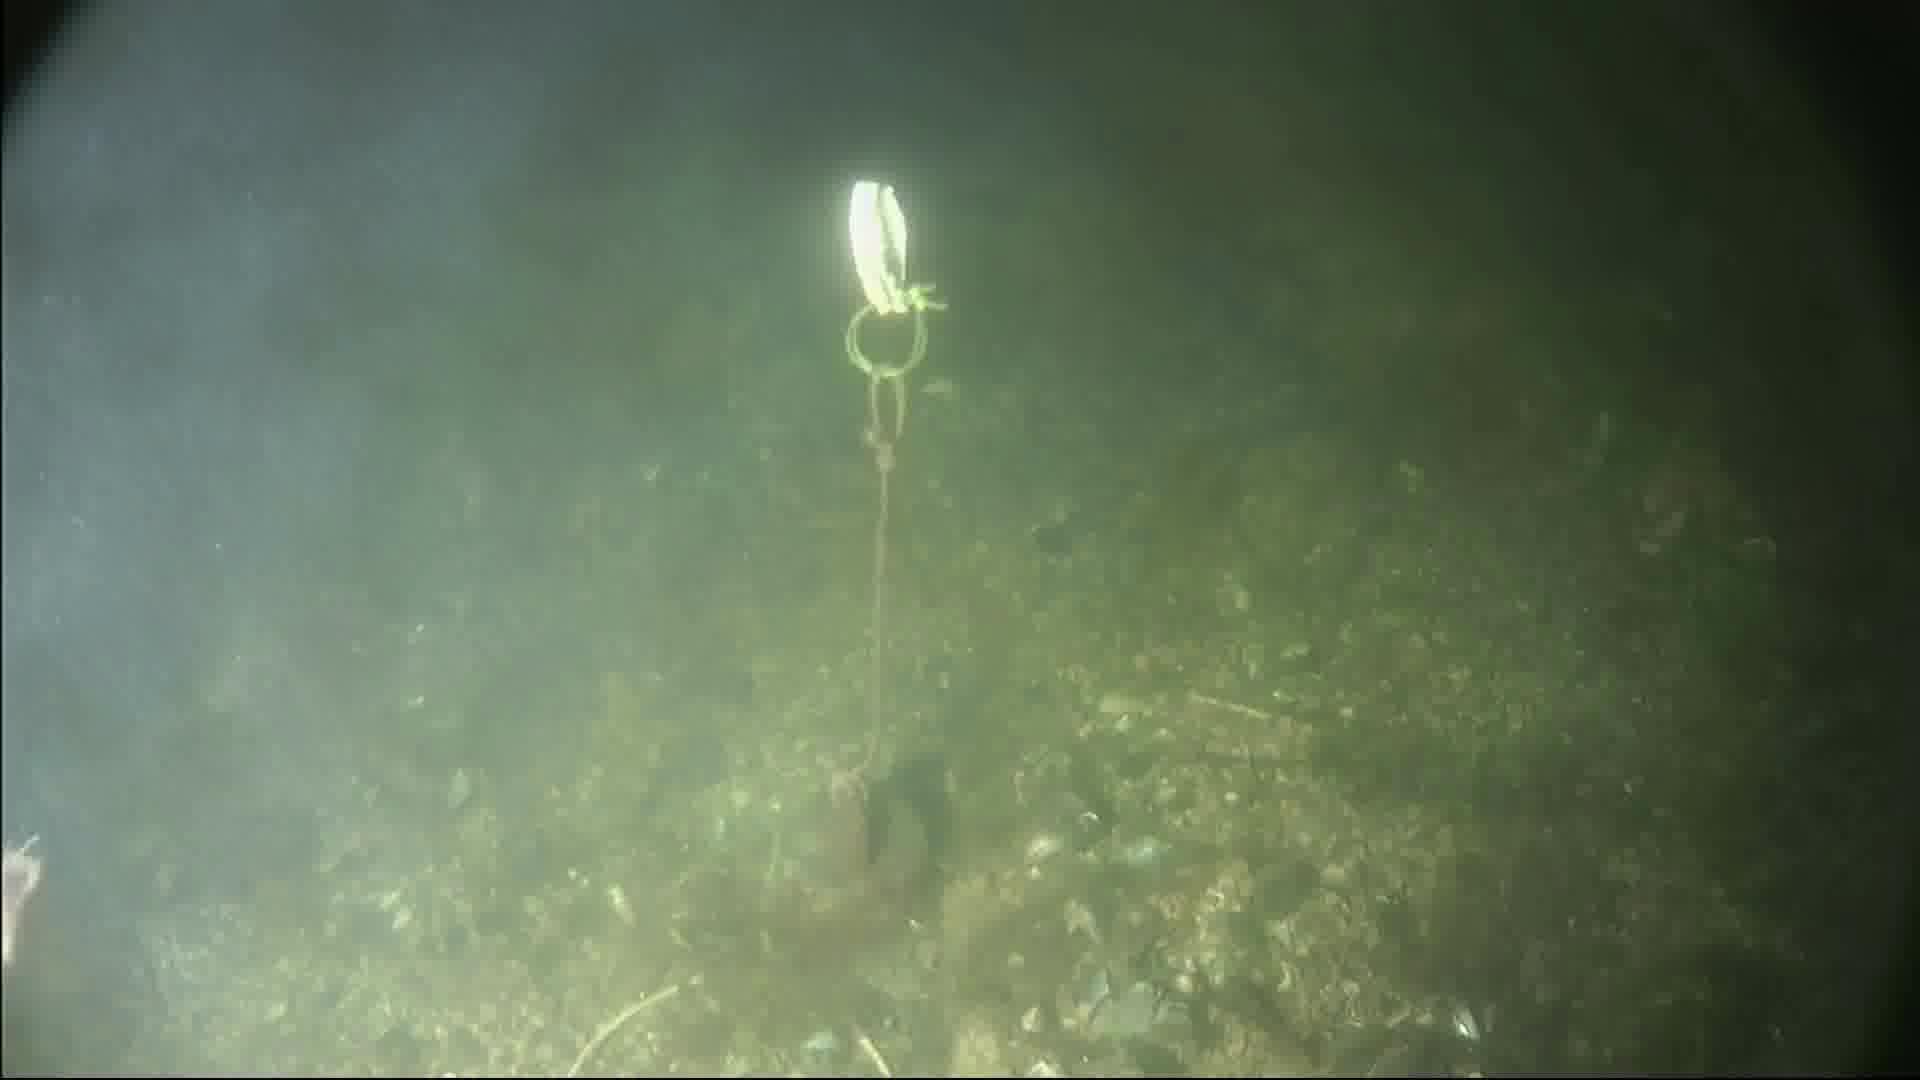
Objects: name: shrimp